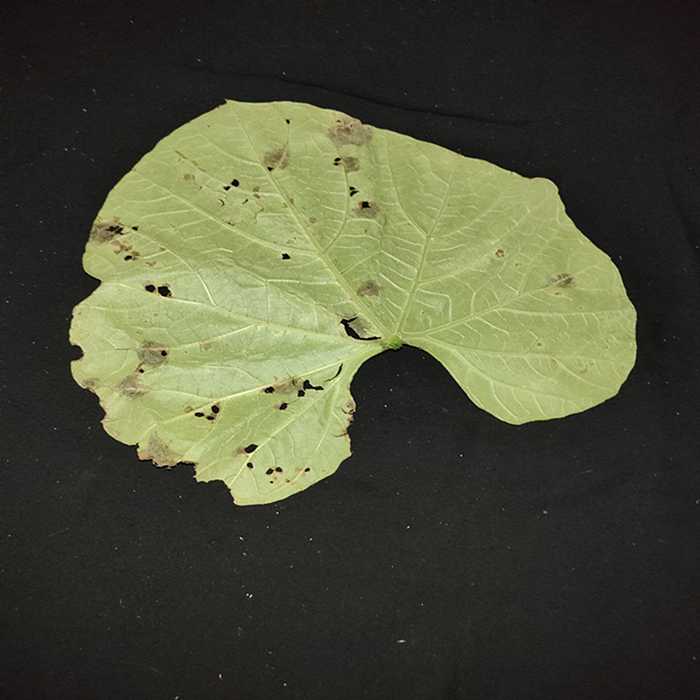
Plant: Bottle gourd
Label: Anthracnose